Hastings Yelverton

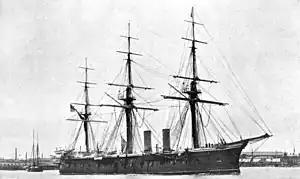
The armoured frigate HMS "Lord Warden", flagship of the Mediterranean Fleet, which Yelverton commanded in the early 1870s

Born the son of John Joseph Henry (of Straffan) and Lady Emily Elizabeth FitzGerald (daughter of William FitzGerald, 2nd Duke of Leinster), Hastings Henry, as he then was, entered the Royal Navy as a first-class volunteer aboard the frigate HMS "Sibylle" in the Mediterranean Fleet in 1823. He took part in a major action against pirates off Candia in June 1826 and subsequently served as a midshipman and mate in the brig HMS "Columbine", the frigate HMS "Undaunted" and then the battleship HMS "St Vincent" in home waters.